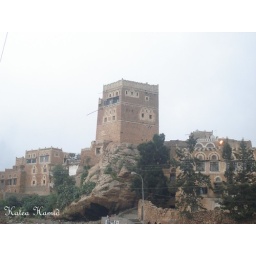
house in top of mountain